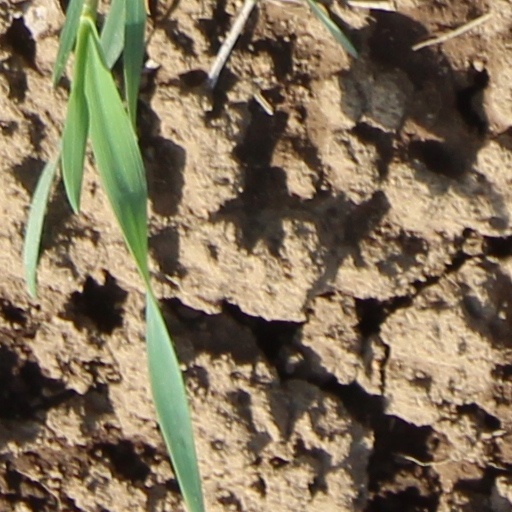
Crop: wheat